Santa María (Ateca)

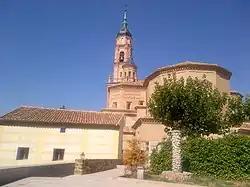

The Church of St Mary, iglesia de Santa María is a Roman Catholic church located in the municipality of Ateca in the province of Zaragoza, Spain. It is in the Diocese of Tarazona.